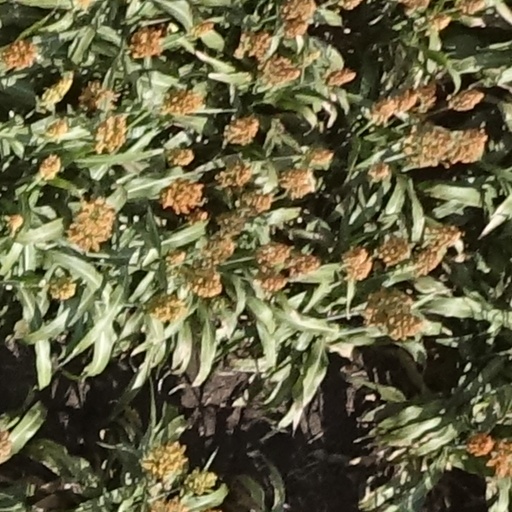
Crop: sorghum